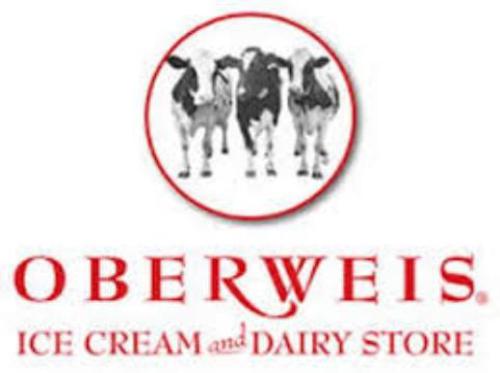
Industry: Food